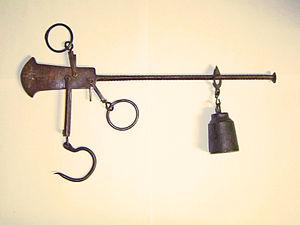
Photo personnelle de ma collection
Une balance, du latin bis et lanx, est un instrument de mesure qui sert à évaluer des masses par comparaison avec des « poids », dans le langage courant, ou « masses marquées » dont les masses sont connues.